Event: Ecuador Earthquake
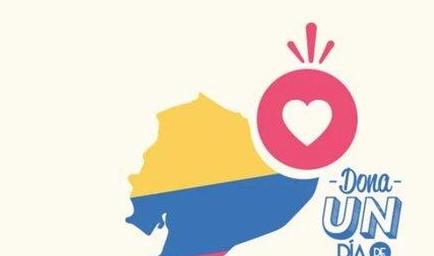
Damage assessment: no_damage